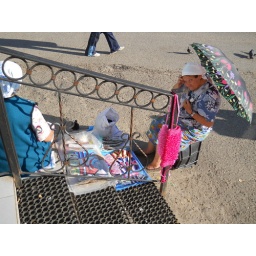
she sells fish and crafts by the market